Diamond Rio

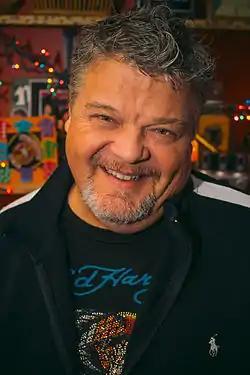
A head shot of country music songwriter Craig Wiseman

After Olander, Williams, and Johnson had recovered, the six musicians set to work on their debut album. In doing so, Johnson soon discovered that the injuries to his hands had altered his dexterity on the mandolin, and threatened to walk away after Powell offhandedly remarked that he would have Roe dub in his own tenor harmonies instead of having Johnson sing them. The band also had commitments to finish as the Tennessee River Boys, to the point that they occasionally had to promote themselves under both names in the same day.